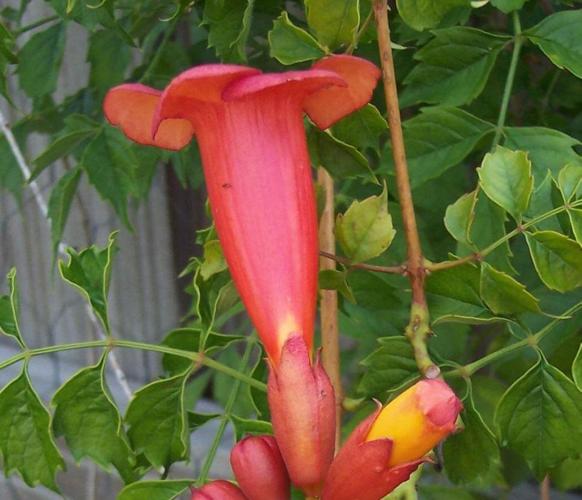
Label: trumpet creeper